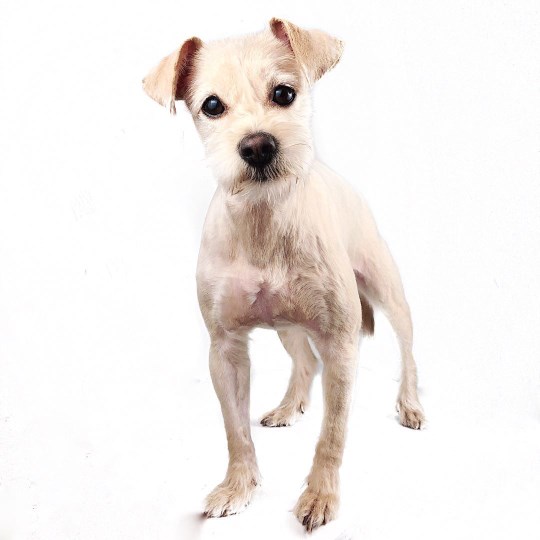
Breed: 2342-n000102-miniature_schnauzer